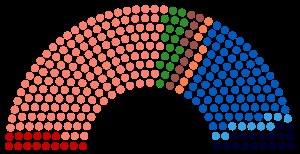
Cet article présente la liste des 300 députés élus au Parlement grec à la suite des élections législatives grecques de septembre 2015. Les changements de composition et d'affiliation politique sont listés en fin d'article.